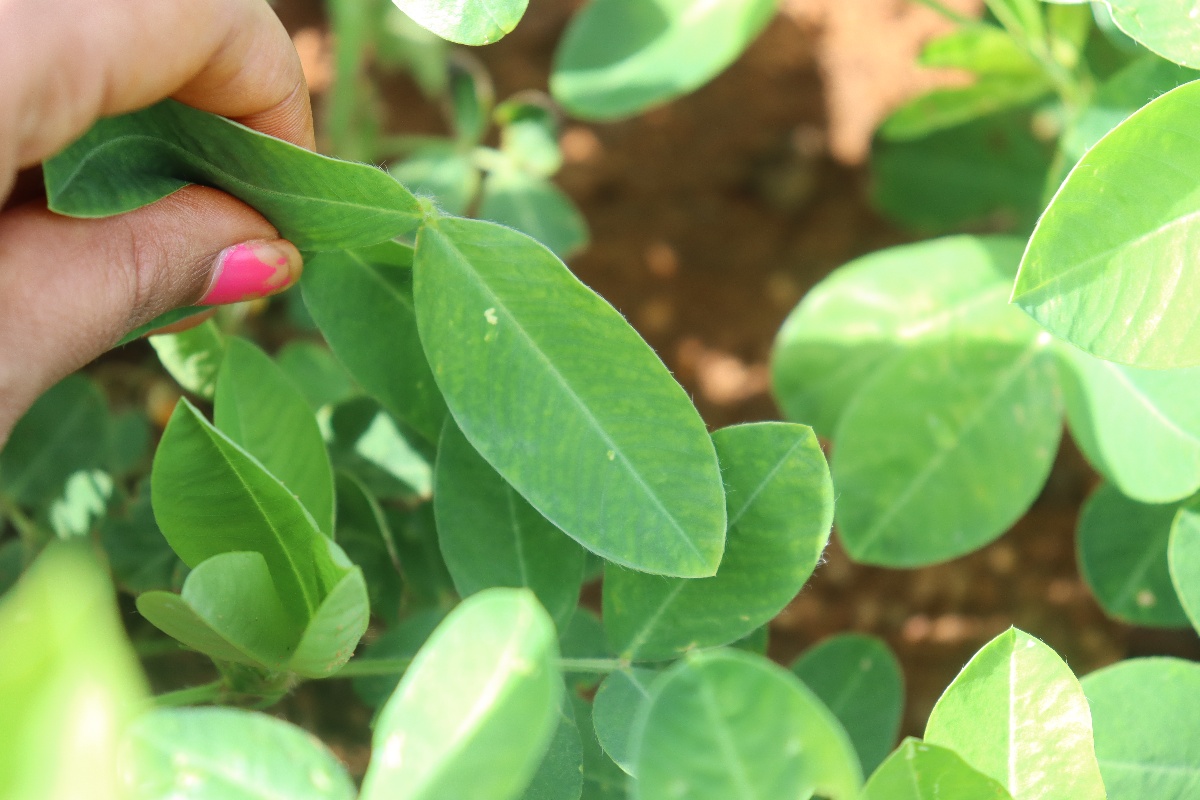
Label: healthy leaf